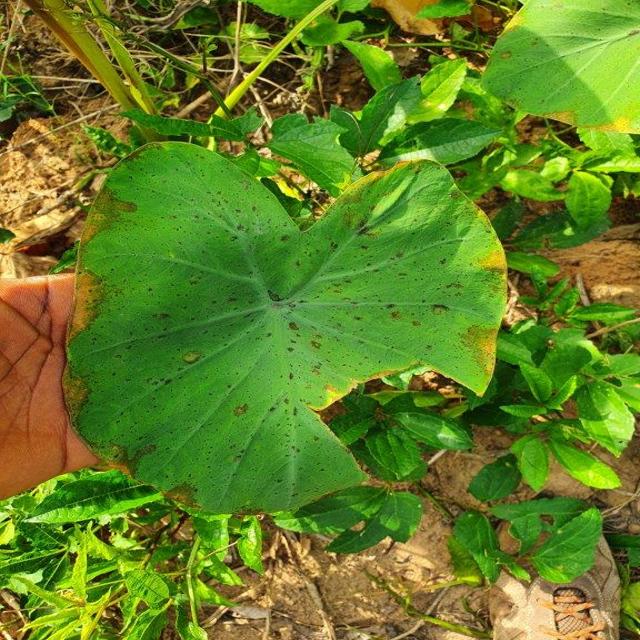
Label: Mid_Blight